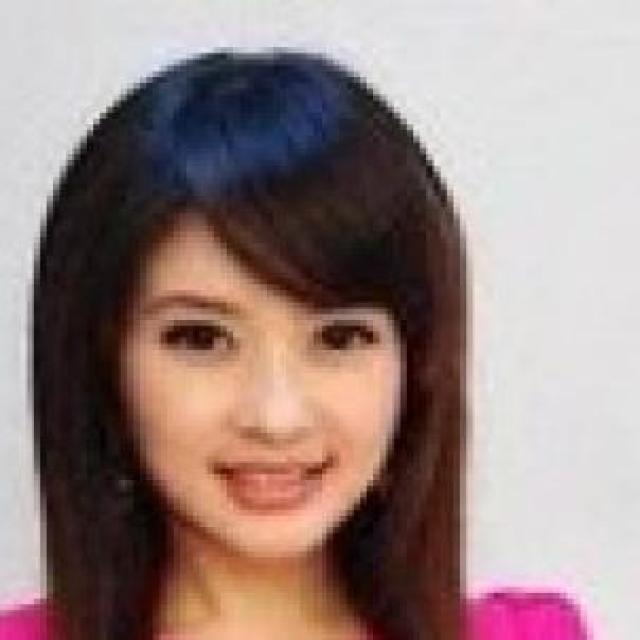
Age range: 21-44